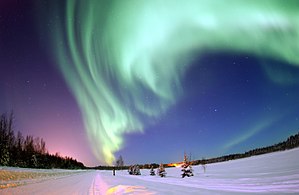
Polarlys
Billede af nordlys (aurora borealis).
Sydlys og nordlys kan ses, når solvinden er kraftigere end normalt med store elektriske udladninger, der slynger elektrisk ladede partikler mod jorden.